Sabancı University

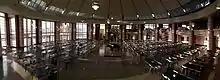
A panoramic view of the Sabancı University's Dining Hall.

Under the guidance of Sabancı Foundation, one of Turkey's leading family foundations, the Sabancı Group established Sabancı University in July 1994. More than 50 academics from 22 countries, students and private sector leaders participated in the Search Conference in August 1995. This conference was followed by university development committees, which worked under the direction of a Student Trend and Preference Survey and other academic program design activities.